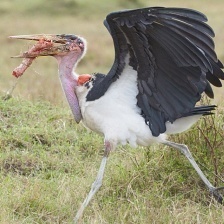
Species: MARABOU STORK
Scientific name: LEPTOPTILOS CRUMENIFER
ImageNet parent category: white_stork